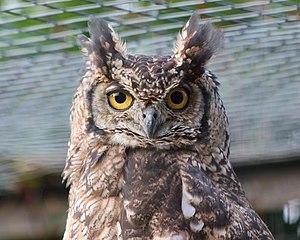
Hibou grand-duc africain, Domaine des Fauves, les Abrets (France)
Le Grand-duc africain est une espèce de rapaces nocturnes de la famille des Strigidae.